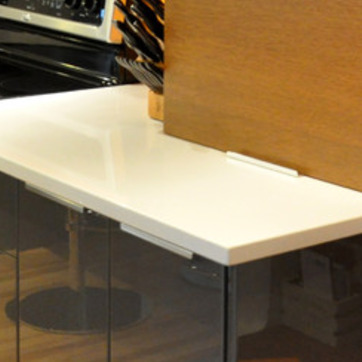
Material: polishedstone